Dene

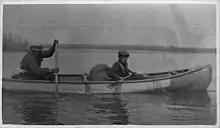
Gahwié got’iné, a Sahtú (North Slavey) people of Canada

The Dene people are an Indigenous group of First Nations who inhabit the northern boreal, subarctic and Arctic regions of Canada. The Dene speak Northern Athabaskan languages and it is the common Athabaskan word for "people". The term ""Dene"" has two uses: